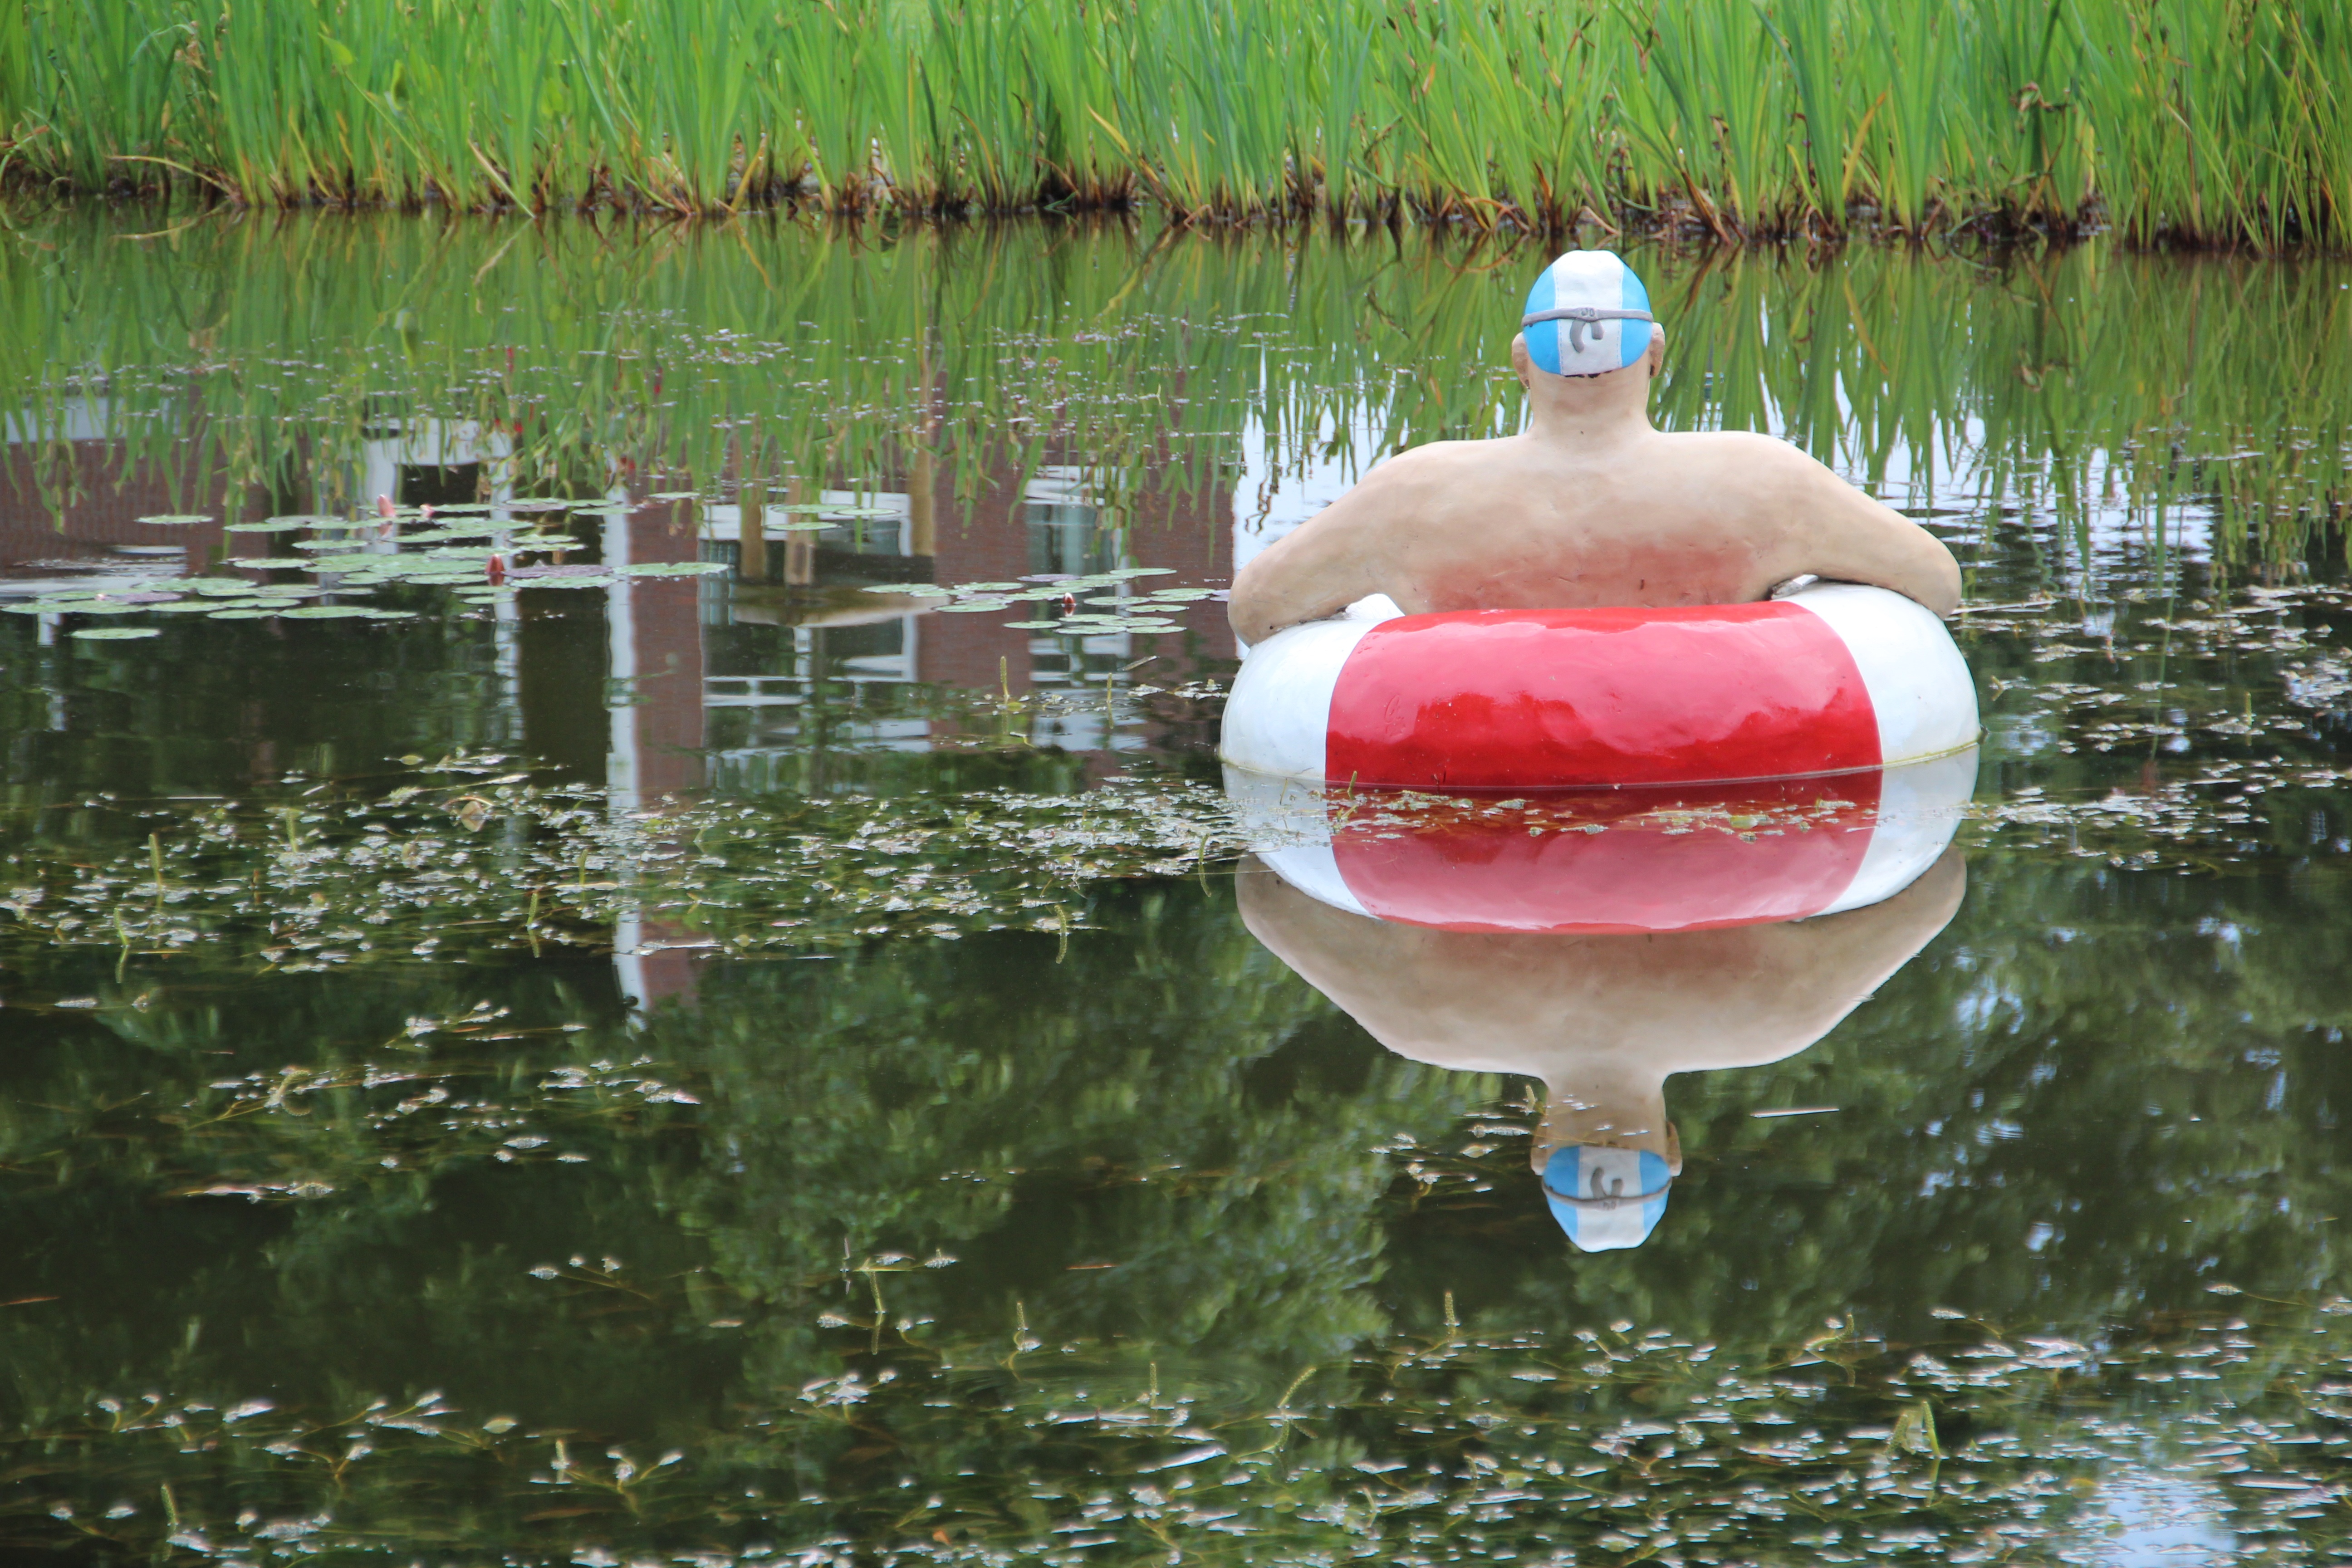
man, water, bird, pond, wildlife, swim, relax, fig, donut, sculpture, art, wetland, vertebrate, water bird, fish pond